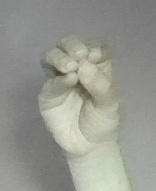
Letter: ha